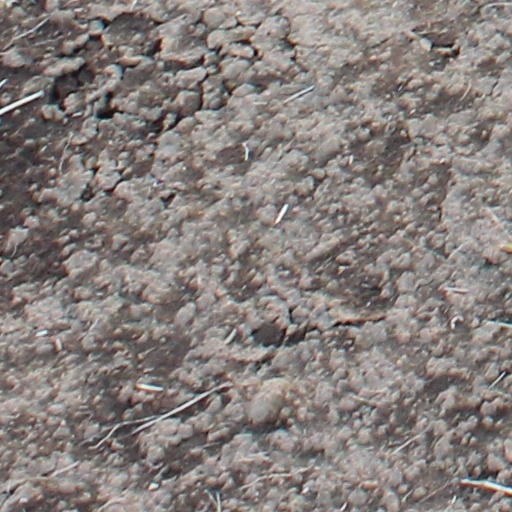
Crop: wheat